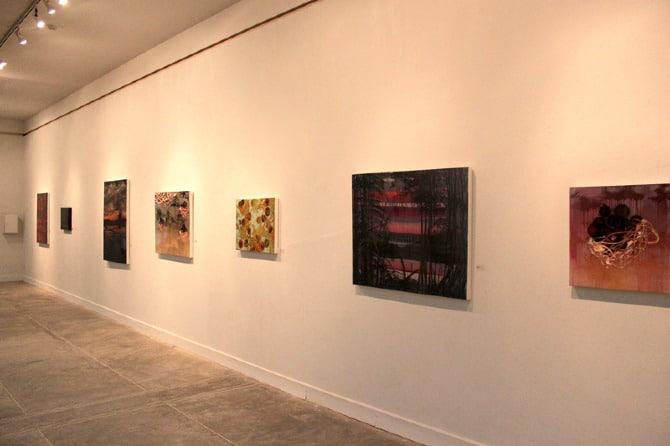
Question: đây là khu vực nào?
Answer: đây là một khu vực trưng bày trong một viện bảo tàng